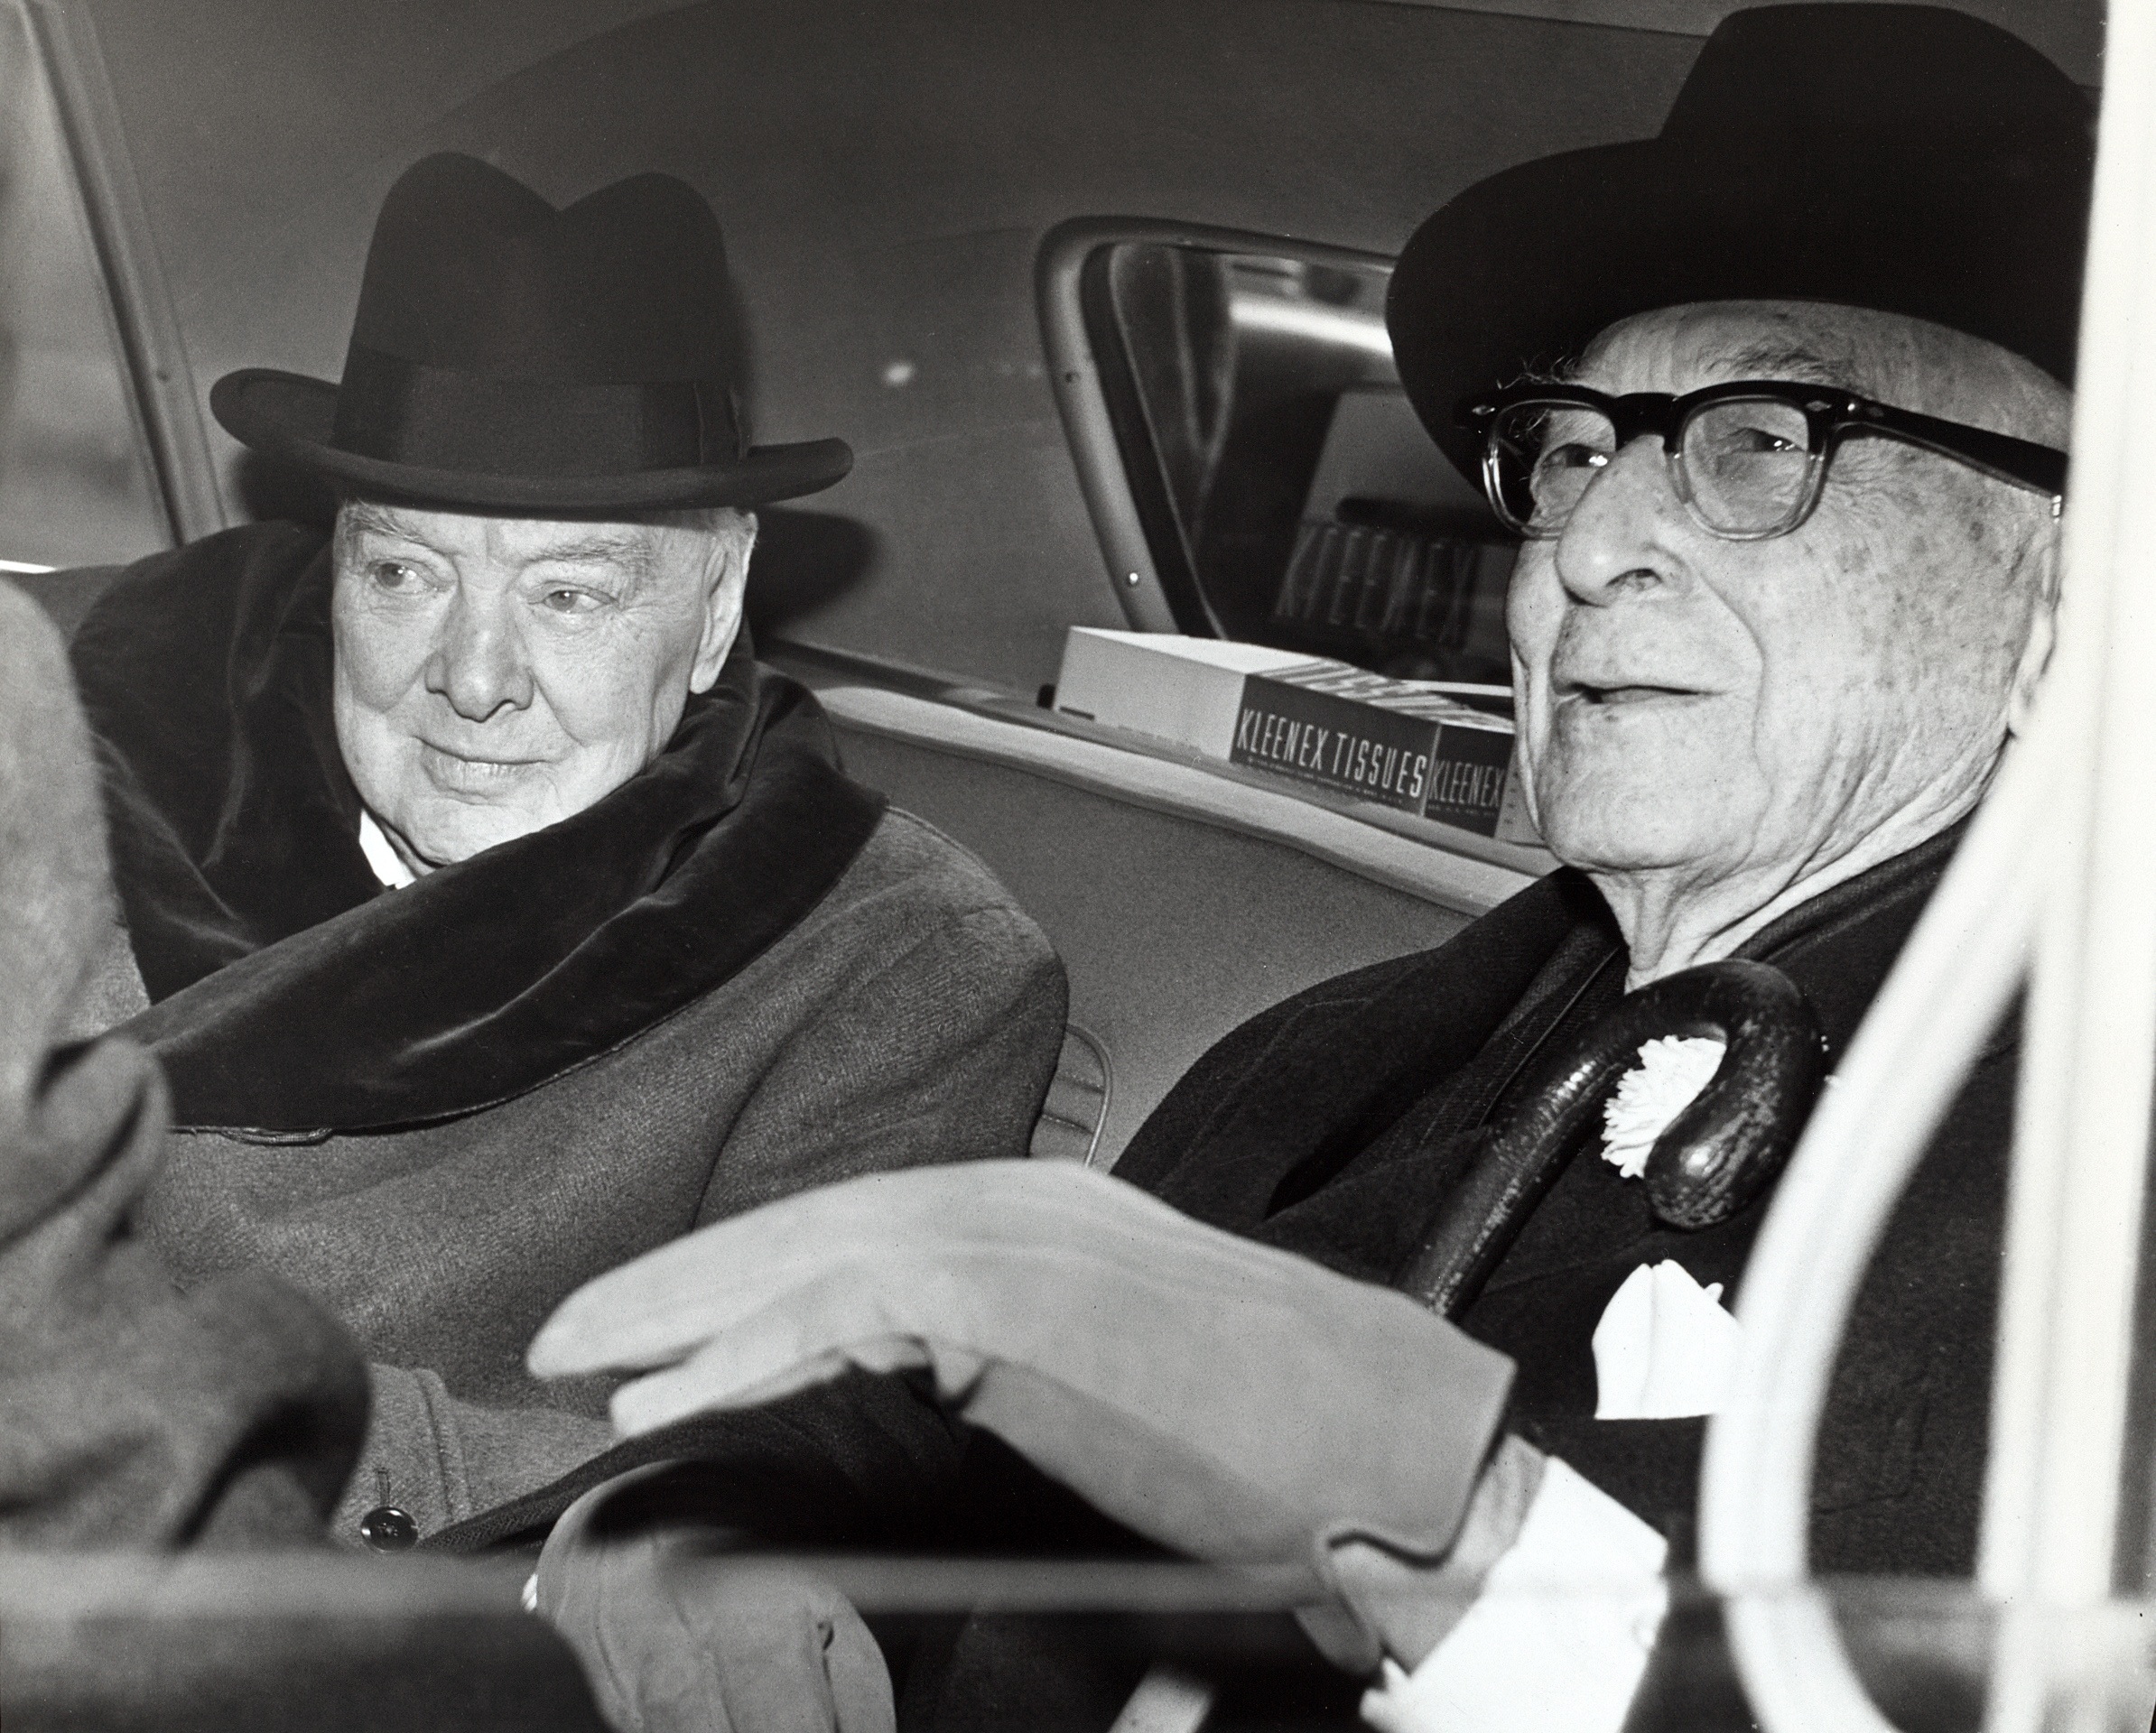
person, black and white, vintage, retro, profession, historic, black, monochrome, talking, glasses, eyewear, history, leaders, monochrome photography, vision care, winston churchill, bernard baruch, statesmen